Megafauna

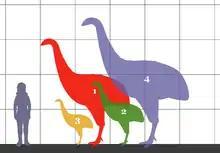
A size comparison between a human and 4 moa species: 1. "Dinornis novaezealandiae" 2. "Emeus crassus" 3. "Anomalopteryx didiformis" 4. "Dinornis robustus"

Since tetrapods (first reptiles, later mammals) returned to the sea in the Late Permian, they have dominated the top end of the marine body size range, due to the more efficient intake of oxygen possible using lungs. The ancestors of cetaceans are believed to have been the semiaquatic pakicetids, no larger than dogs, of about 53 million years (Ma) ago. By 40 Ma ago, cetaceans had attained a length of or more in "Basilosaurus", an elongated, serpentine whale that differed from modern whales in many respects and was not ancestral to them. Following this, the evolution of large body size in cetaceans appears to have come to a temporary halt and then to have backtracked, although the available fossil records are limited. However, in the period from 31 Ma ago (in the Oligocene) to the present, cetaceans underwent a significantly more rapid sustained increase in body mass (a rate of increase in "body mass" of a factor of 3.2 per million years) than achieved by any group of terrestrial mammals. This trend led to the largest animal of all time, the modern blue whale. Several reasons for the more rapid evolution of large body size in cetaceans are possible. Fewer biomechanical constraints on increases in body size may be associated with suspension in water as opposed to standing against the force of gravity, and with swimming movements as opposed to terrestrial locomotion. Also, the greater heat capacity and thermal conductivity of water compared to air may increase the thermoregulatory advantage of large body size in marine endotherms, although diminishing returns apply.